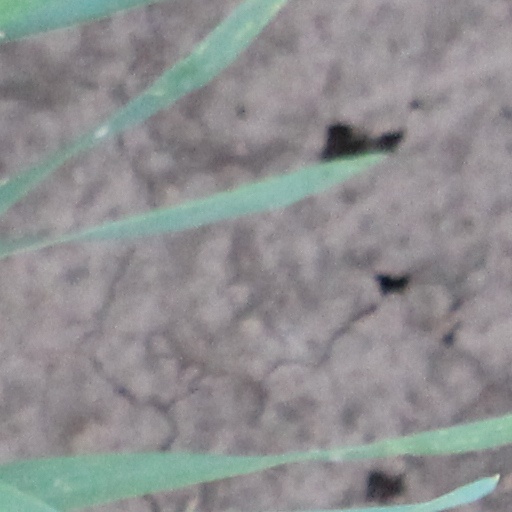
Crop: wheat